USC School of Cinematic Arts

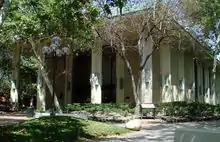
The Eileen Norris Cinema Theater, a 340-seat theater that regularly hosts film screenings, lectures, and special events. It was where THX was first developed and installed.

In 1940, the department was renamed the Department of Cinema. By the latter 1970s, it was the Division of Cinema-Television, which, in 1983, became an independent academic unit, the USC School of Cinema-Television. This, in 2006, was renamed the USC School of Cinematic Arts.